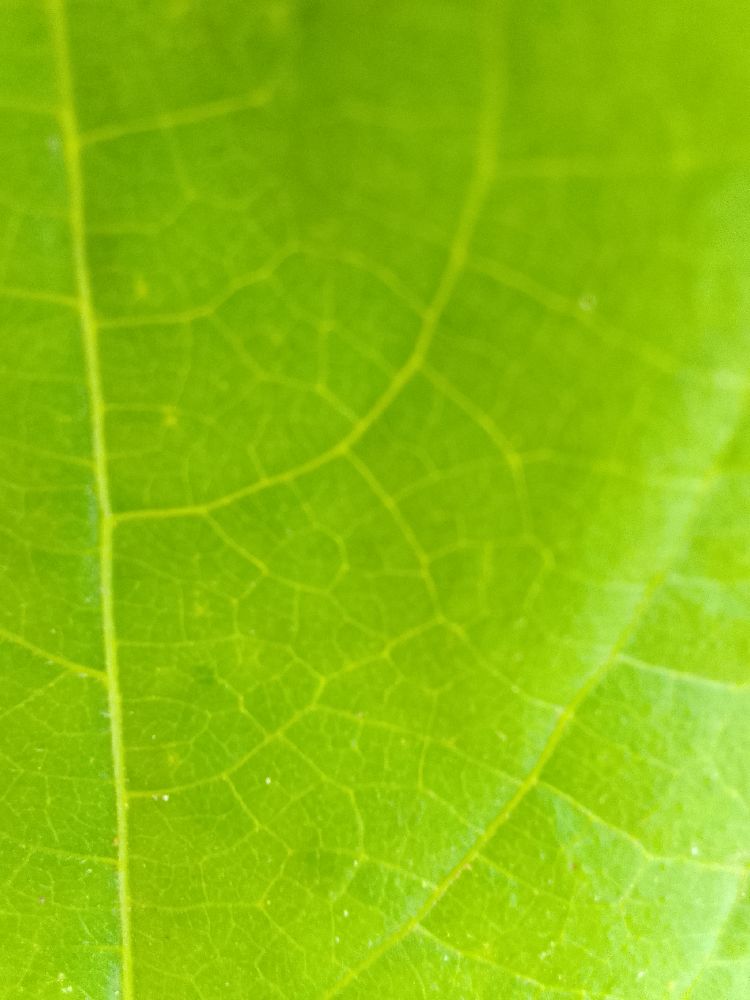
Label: healthy